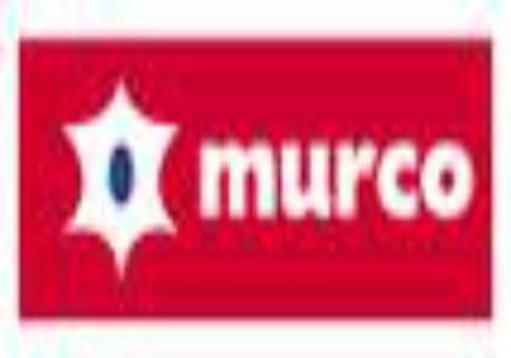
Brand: murco-2
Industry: Electronic